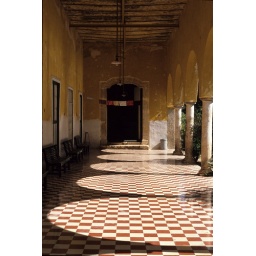
a red and white tile floor at the old hacienda of Yaxcopoil in Yucatan Mexico